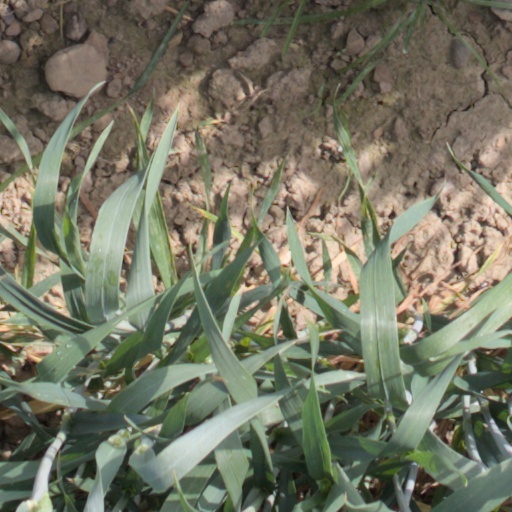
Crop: wheat